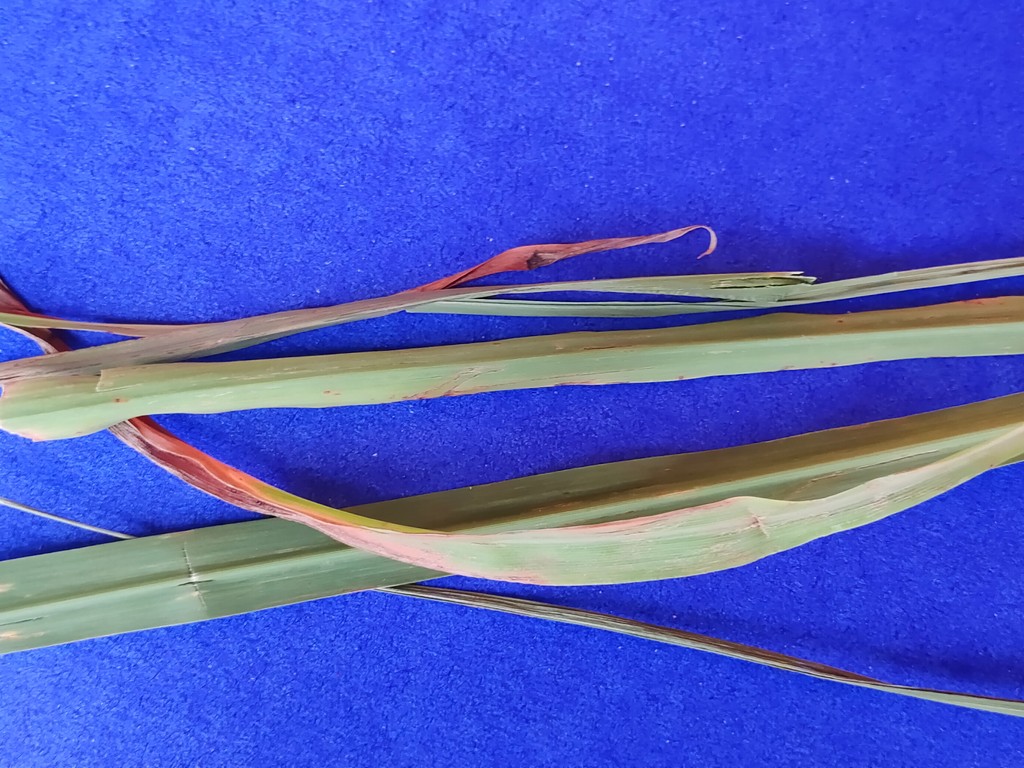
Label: Unhealthy